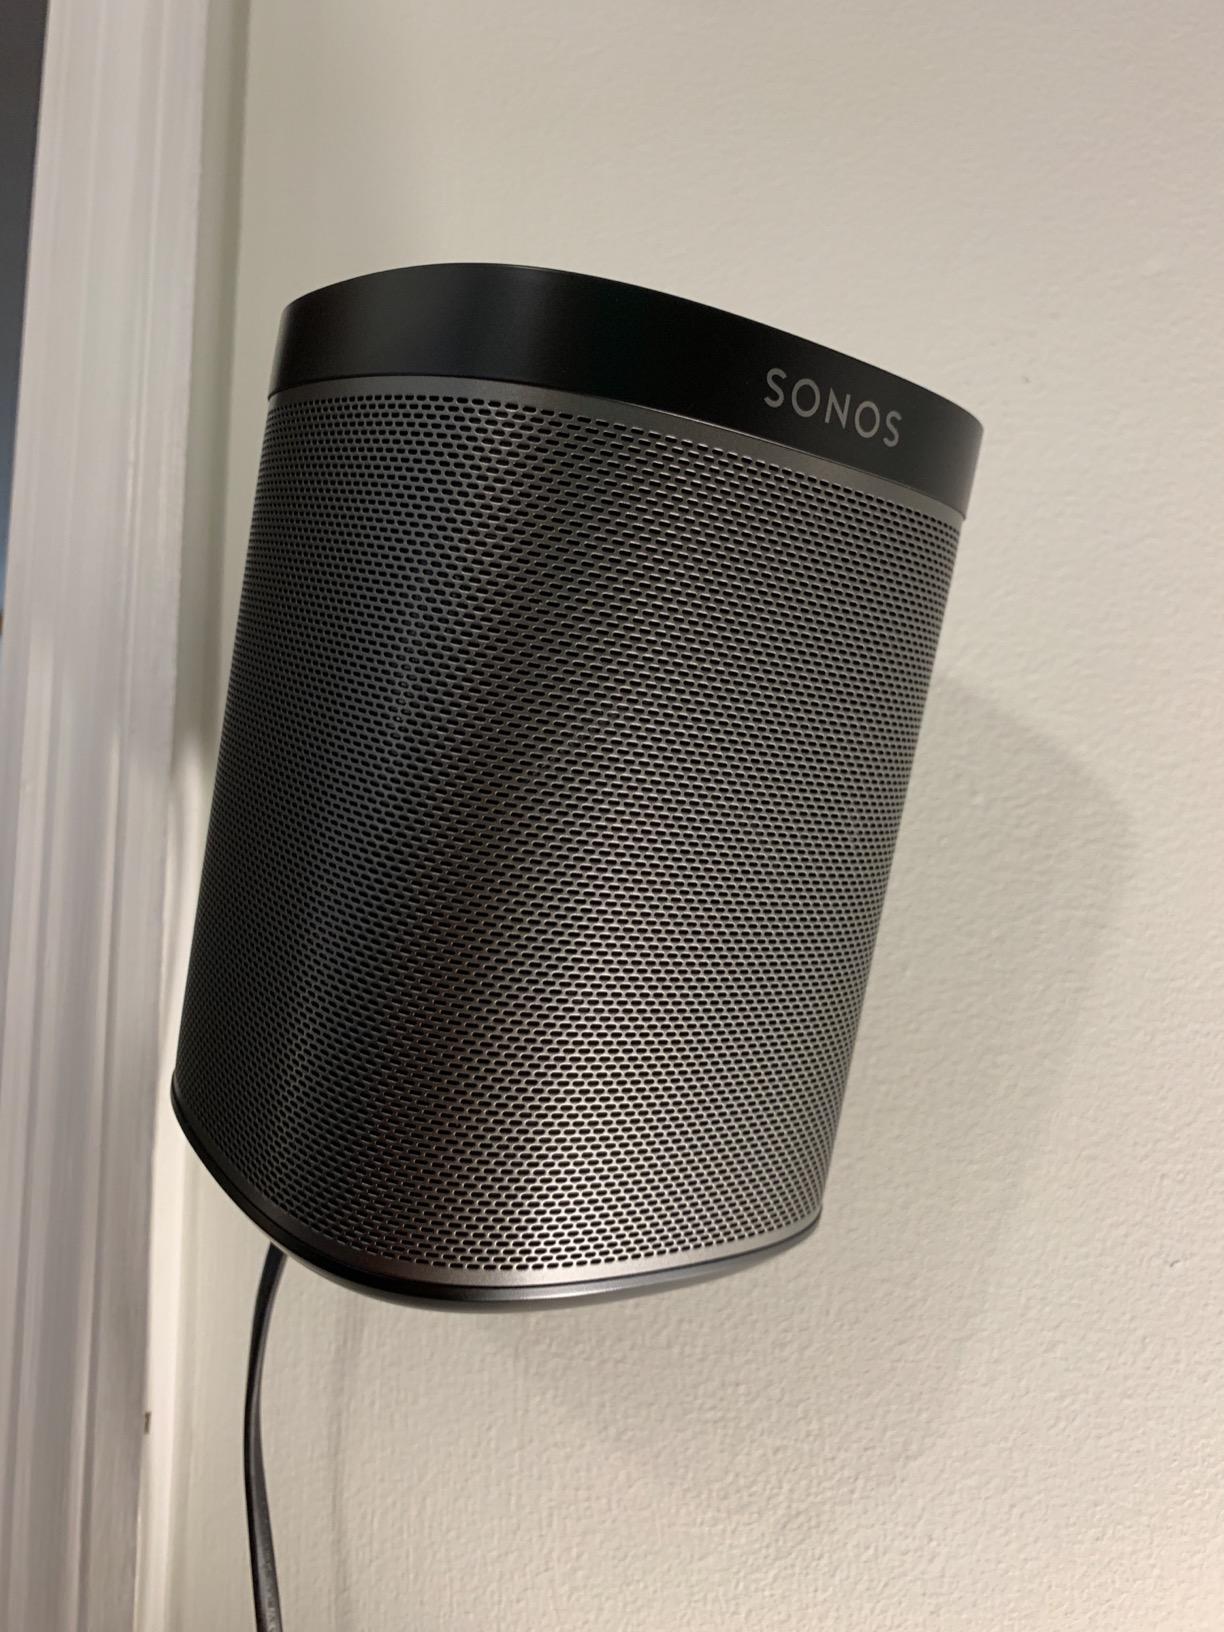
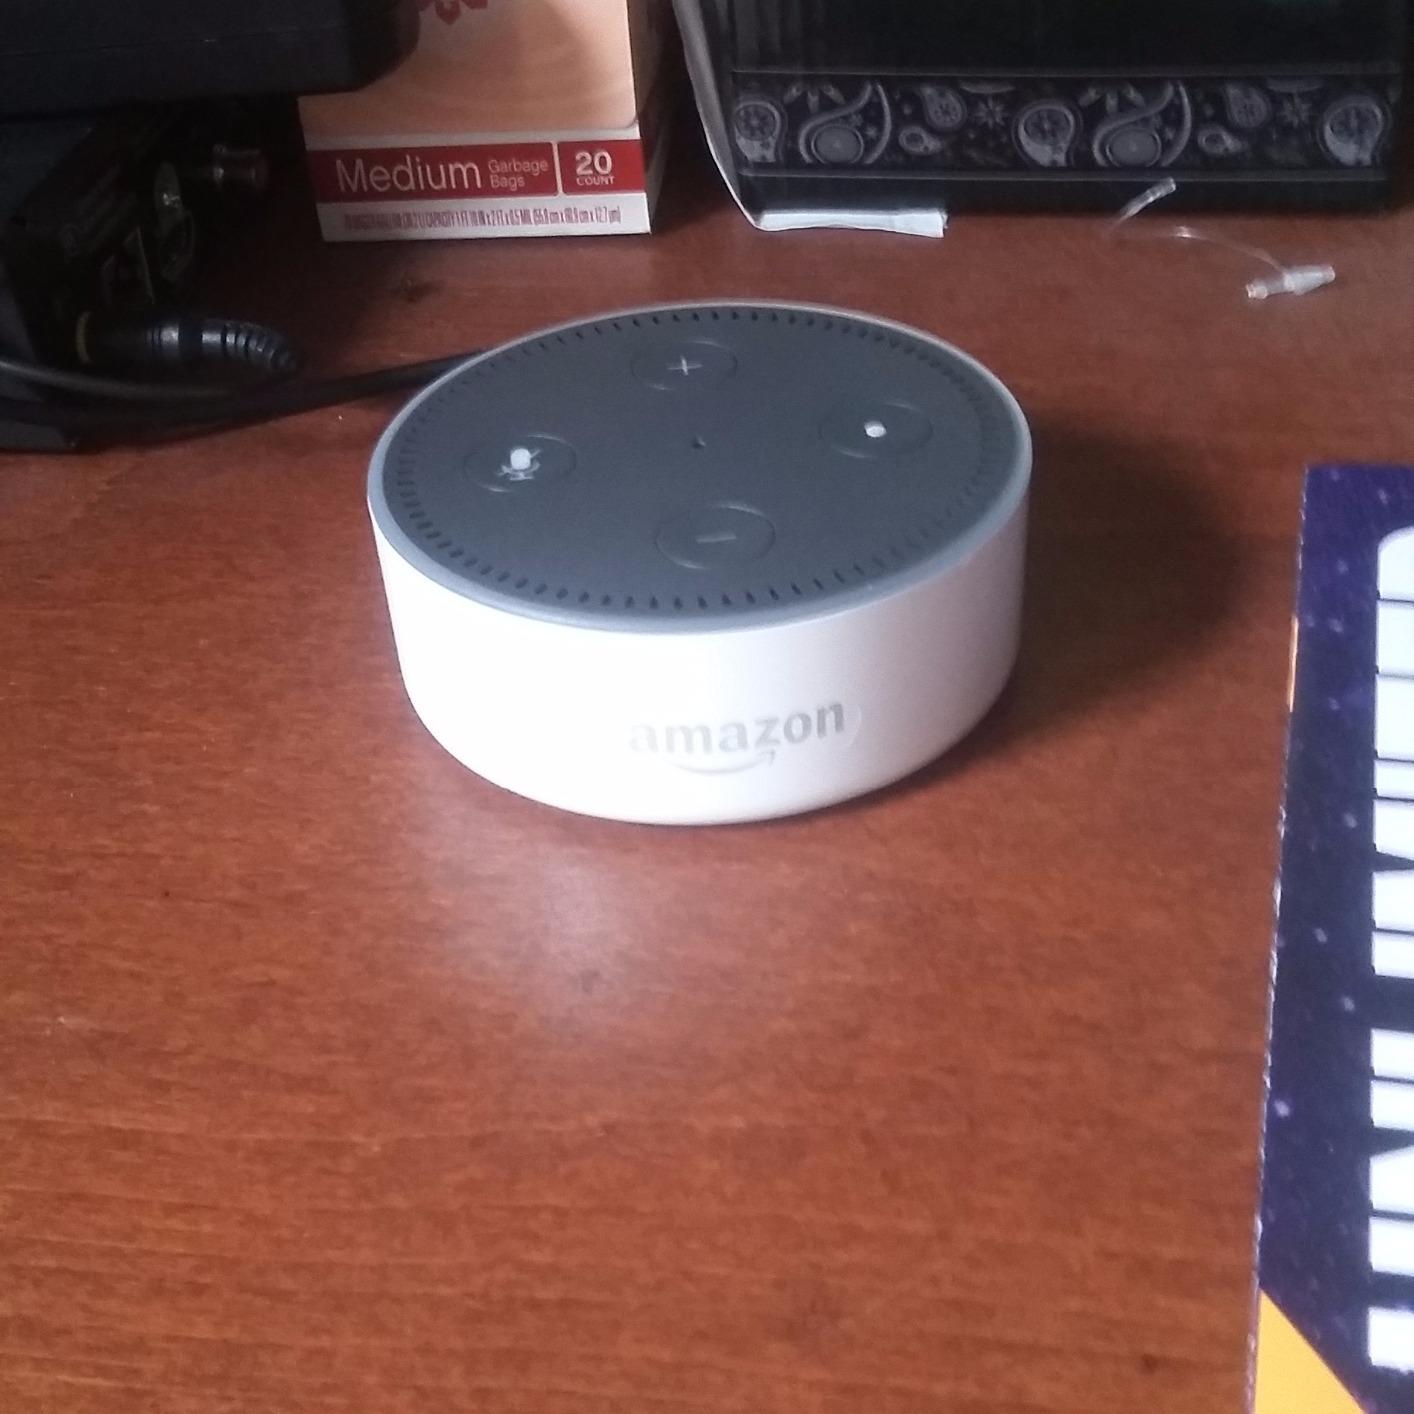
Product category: speaker
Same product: no